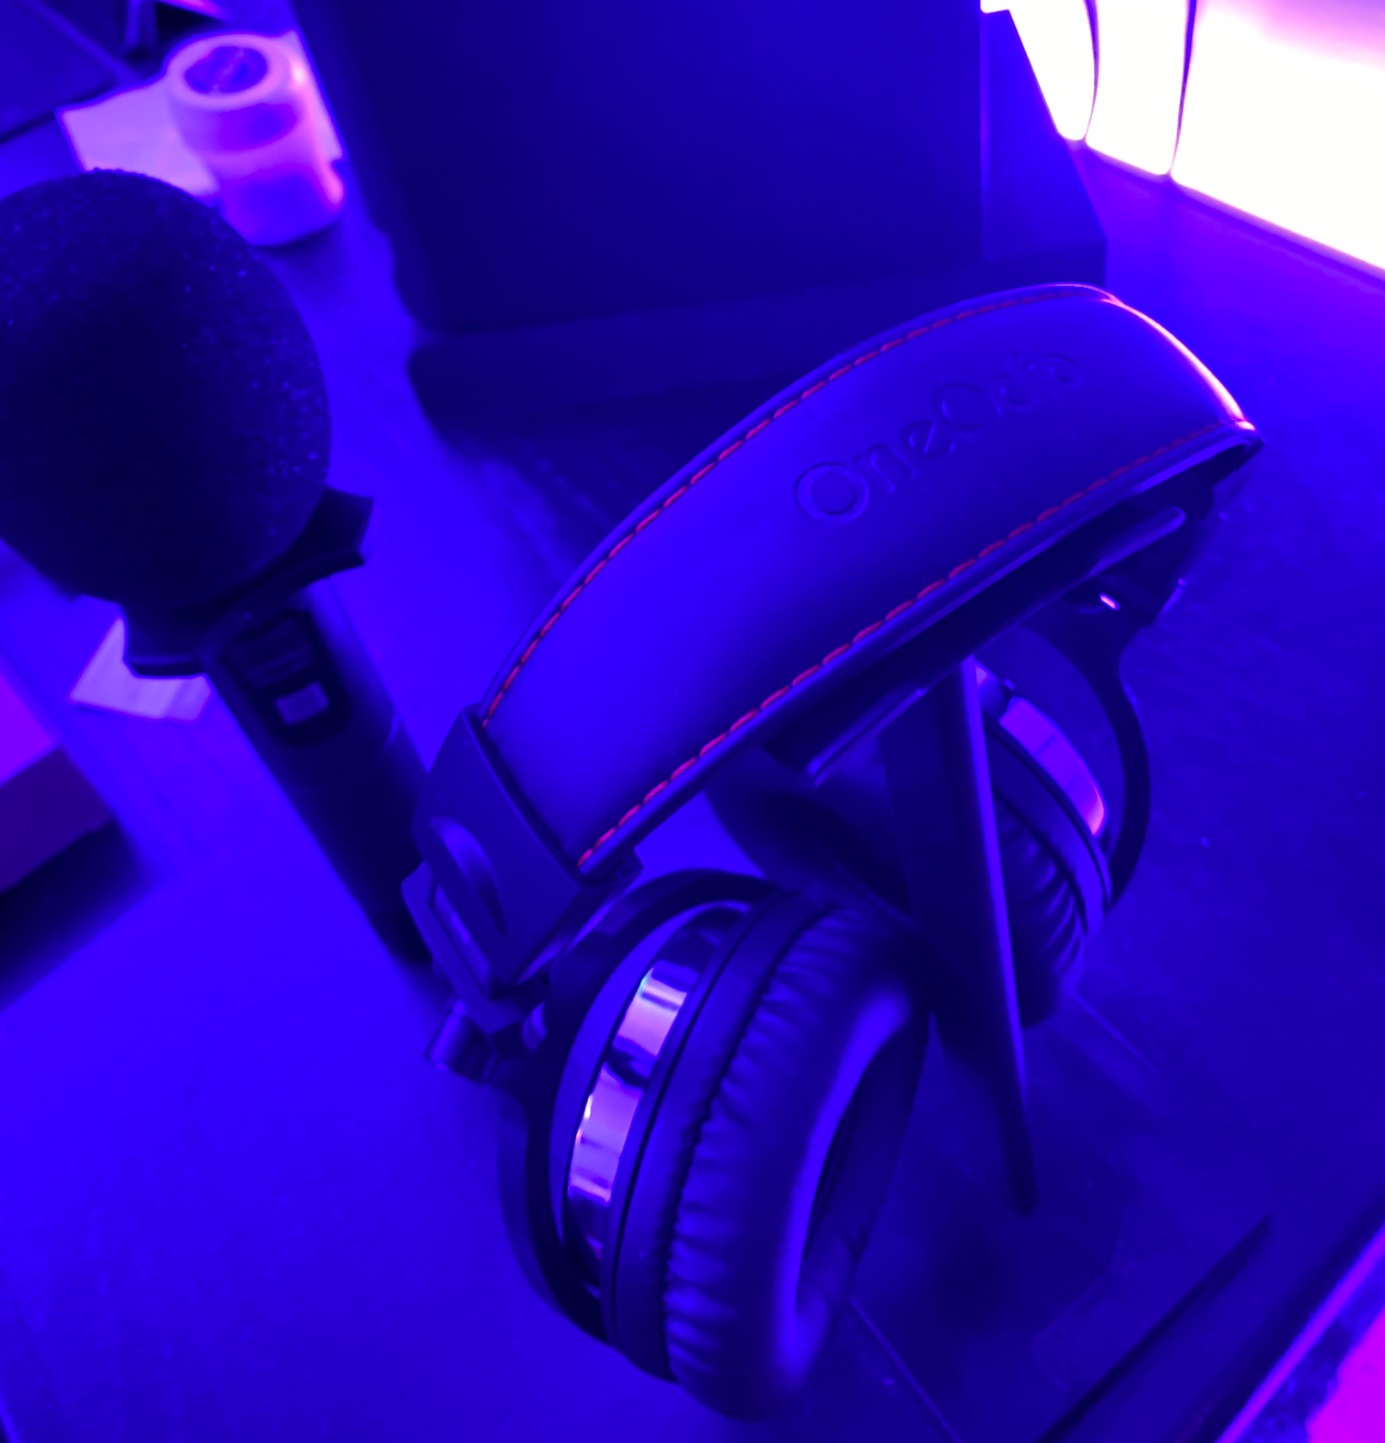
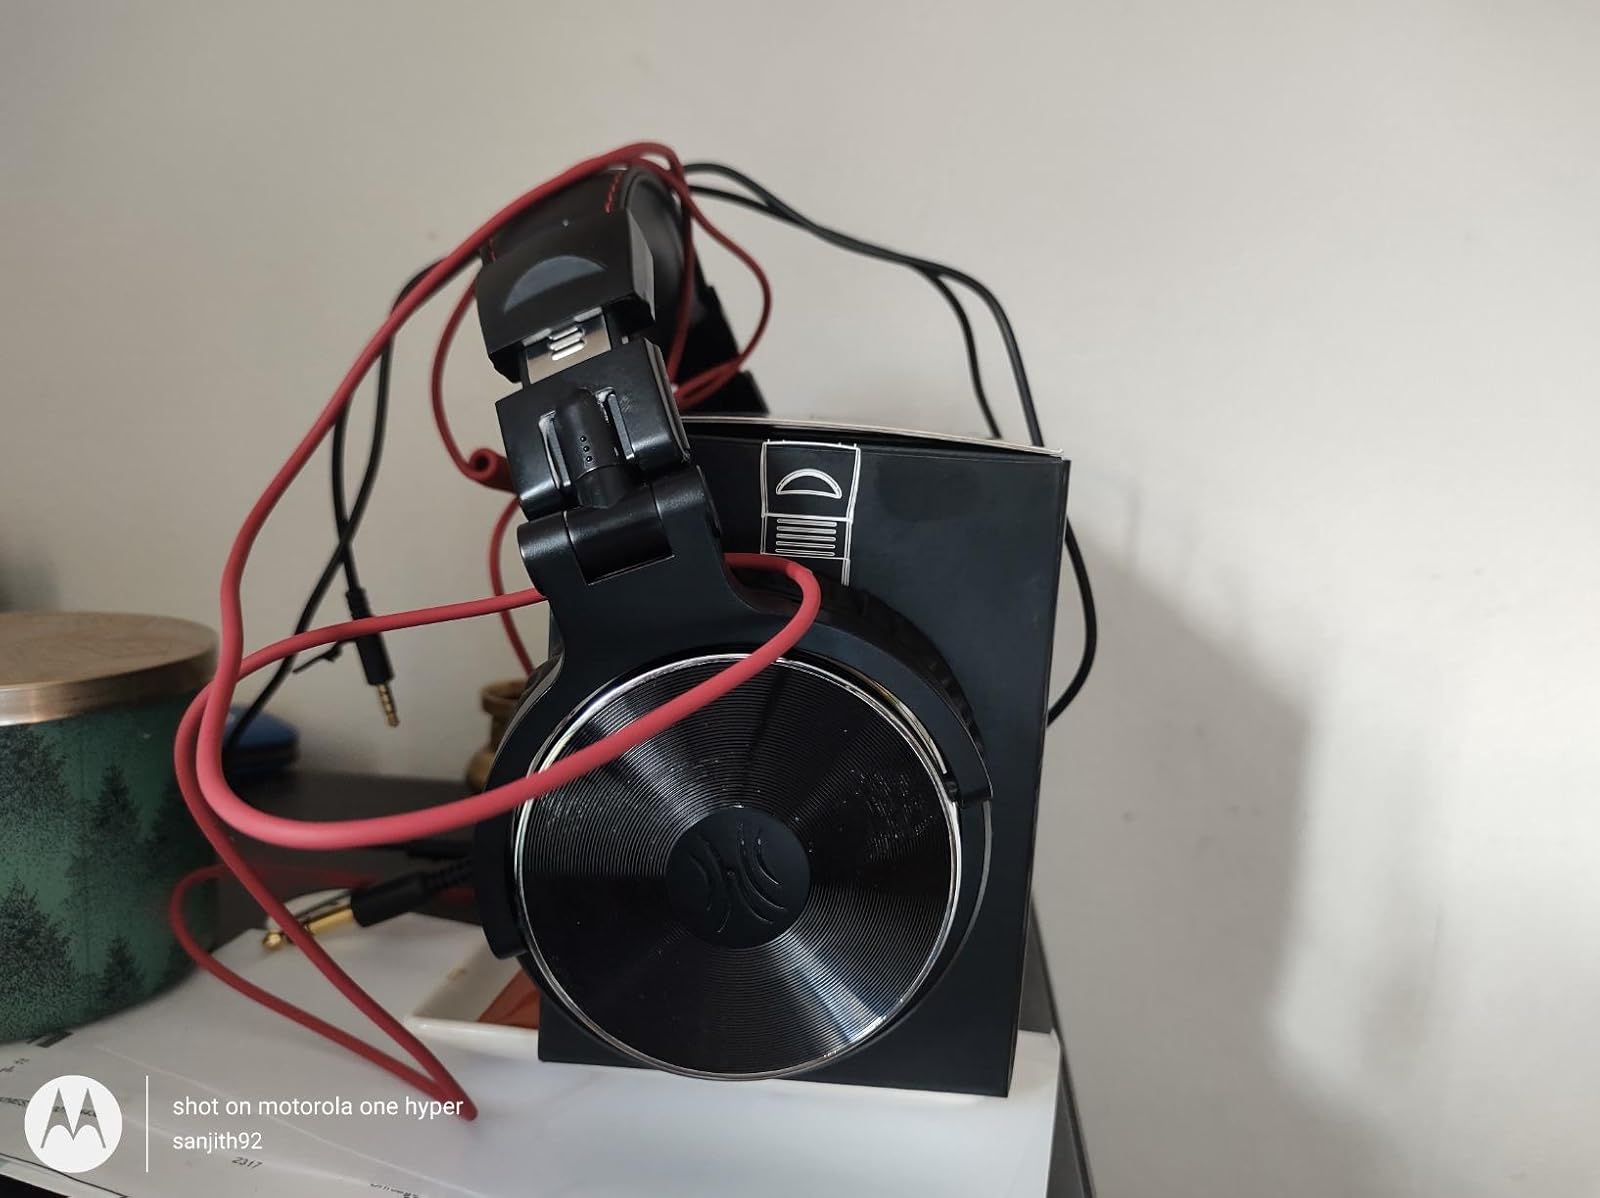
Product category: headphones
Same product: yes